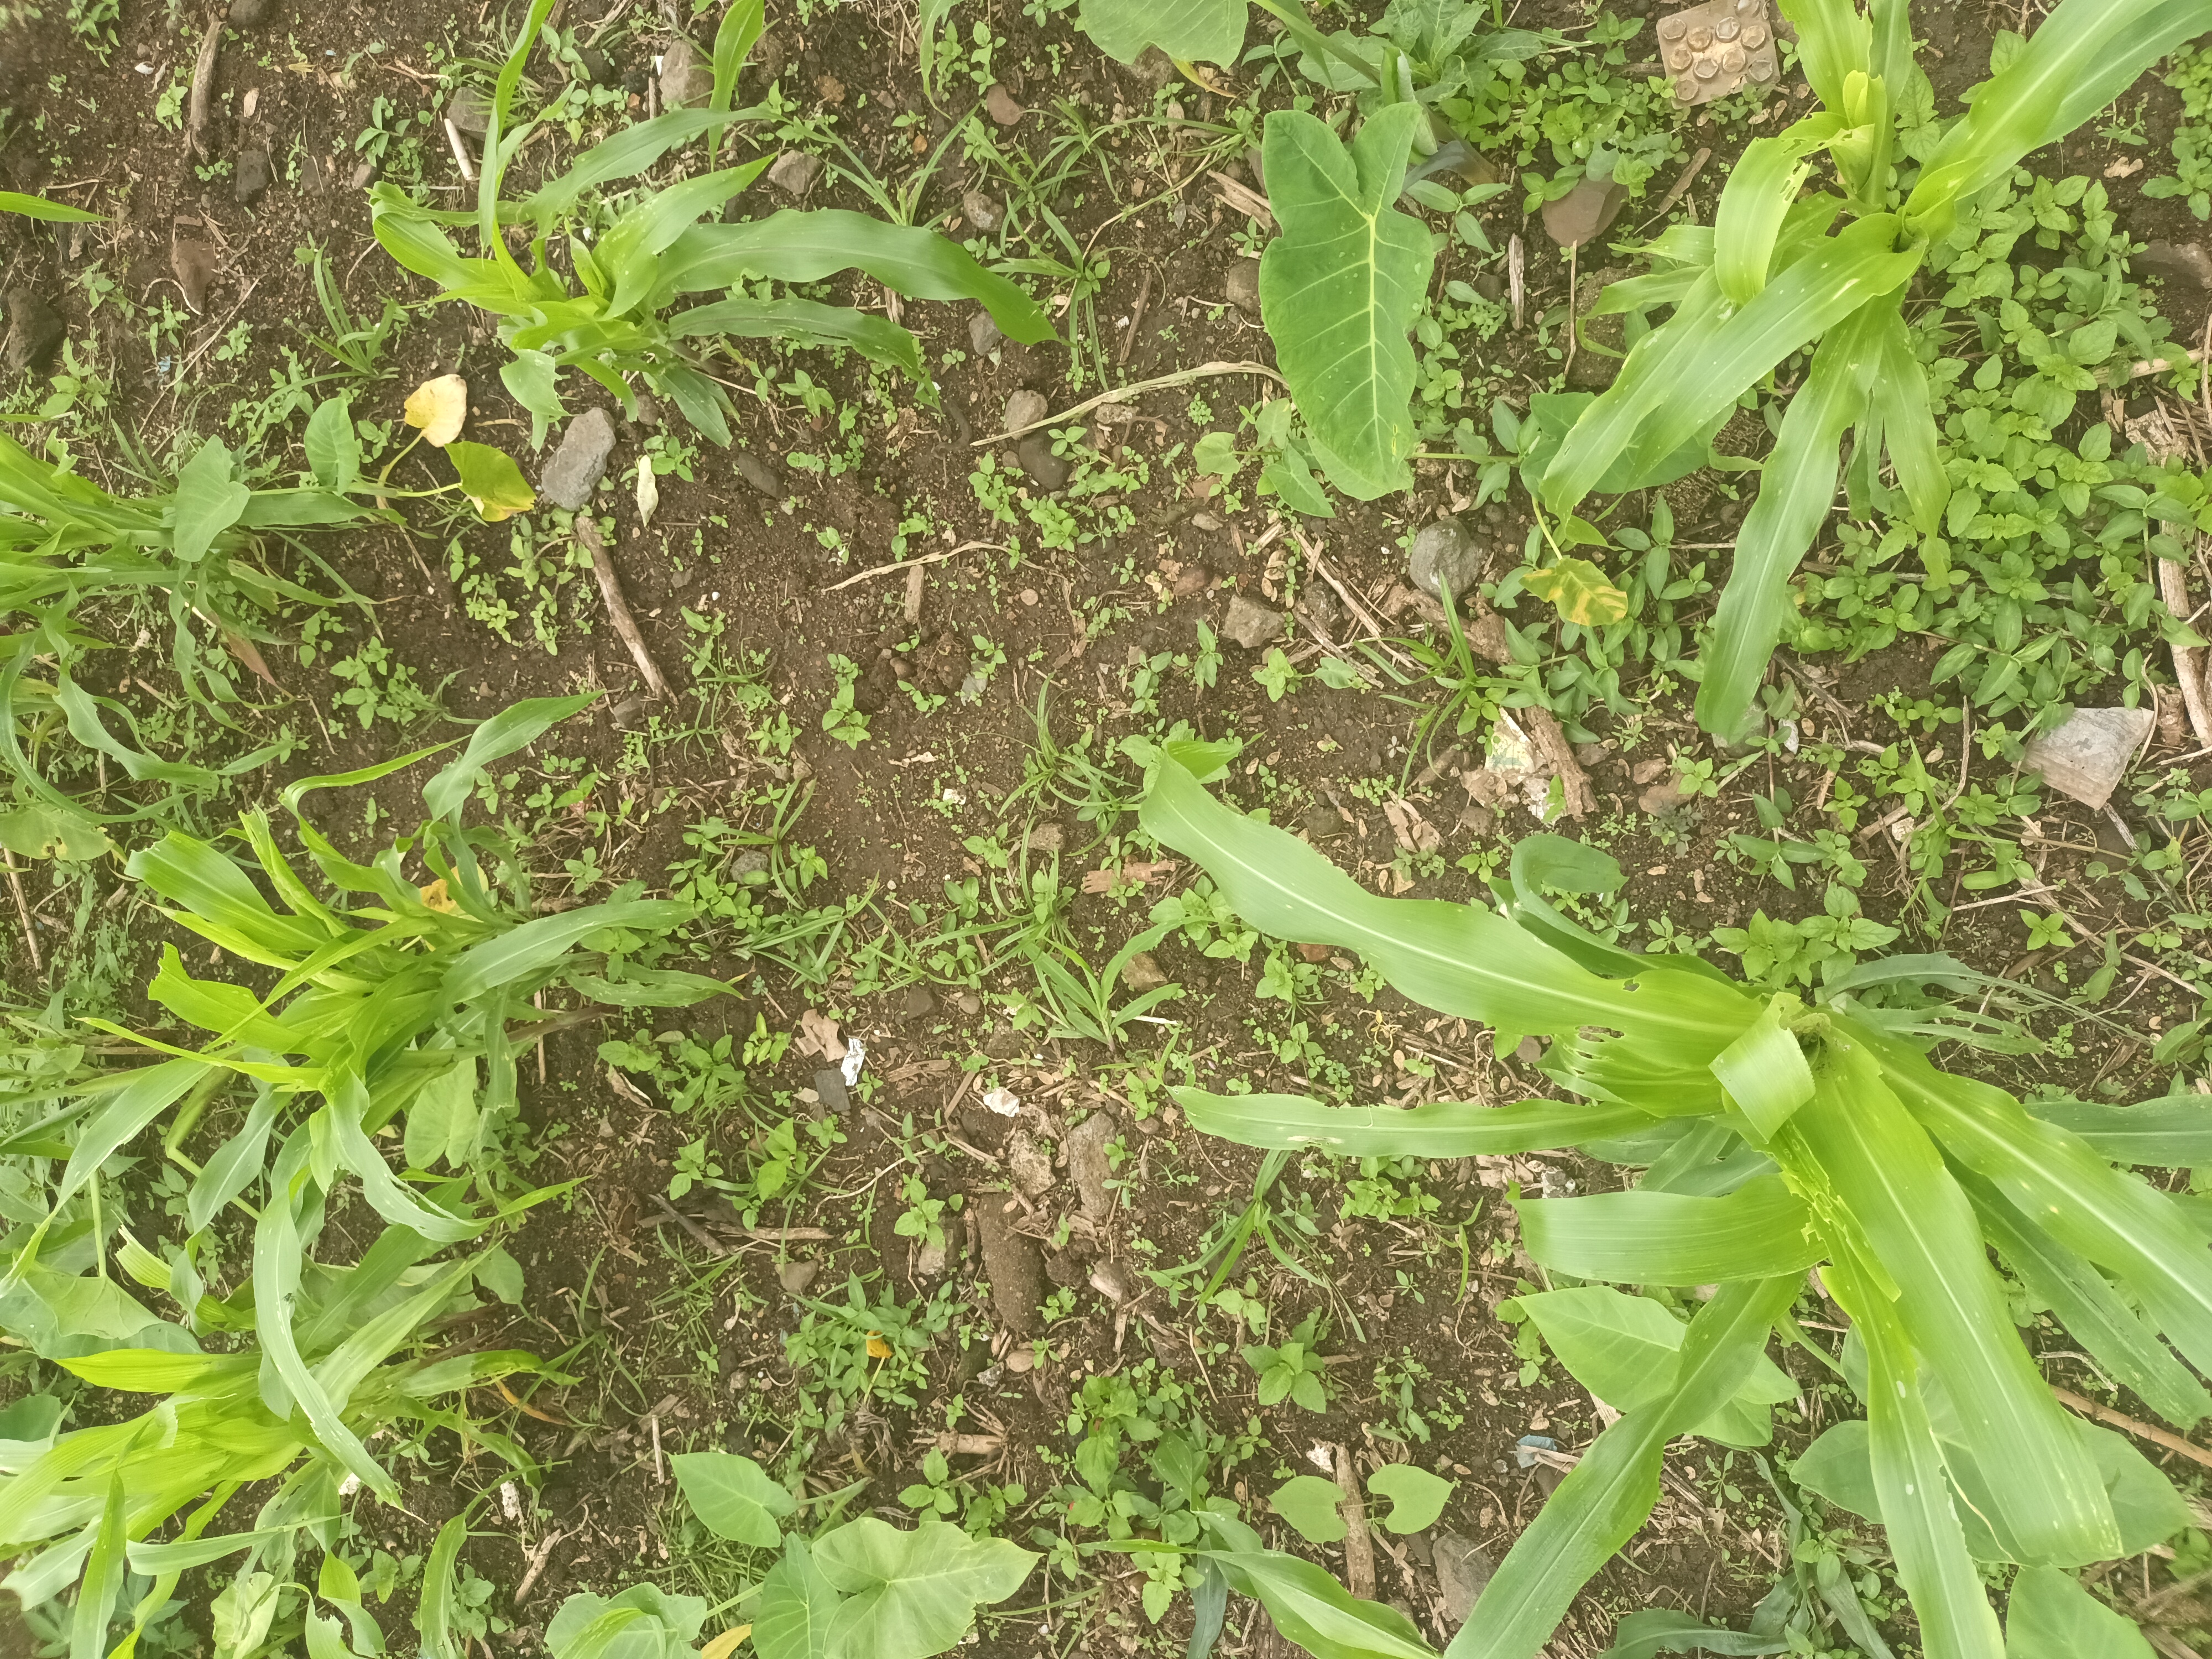
Label: spodoptera_frugiperda